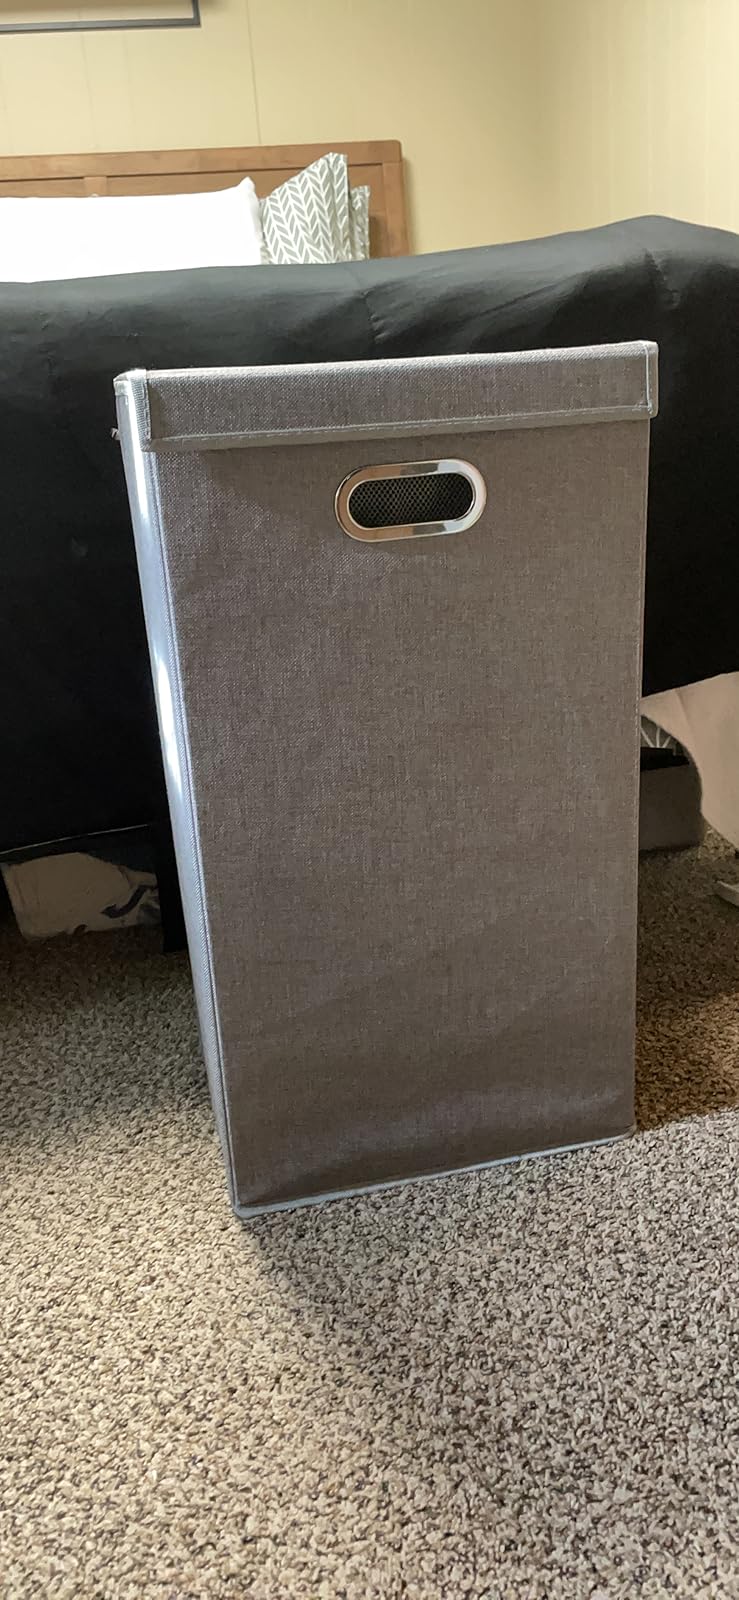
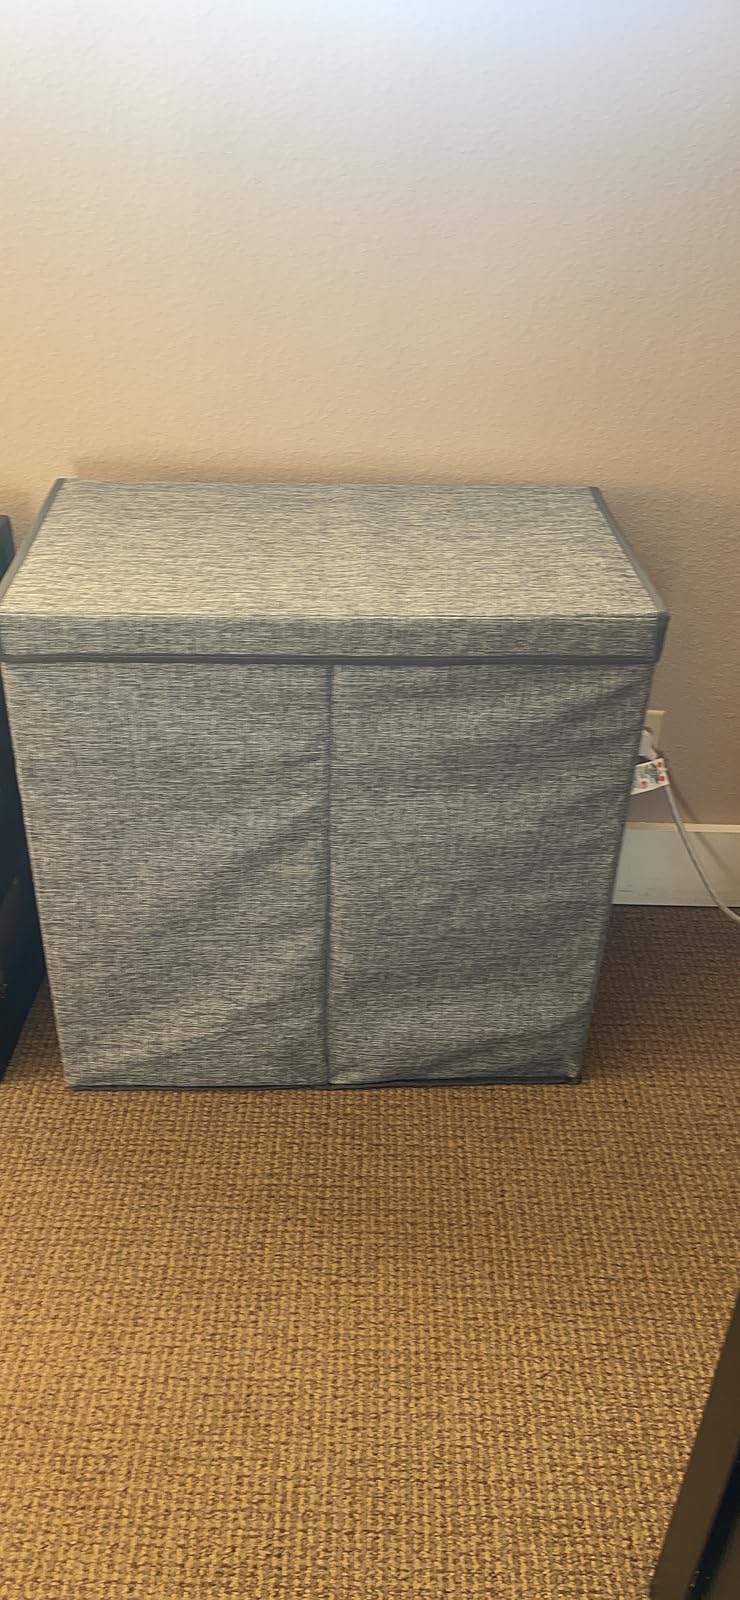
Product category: items_hamper
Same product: no